Sofi Marinova

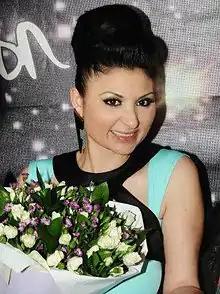
Sofi Marinova after winning the Bulgarian Eurovision 2012 National Final

Sofiya Marinova Kamenova, better known simply as Sofi Marinova is a Bulgarian pop-folk and ethno-pop singer. She has won multiple music awards and contests. She is often called "the Romani pearl" and "the Romani nightingale". In February 2012, she won the Bulgarian Eurovision national final with the song "Love Unlimited", thus becoming the representative of Bulgaria in the 2012 Eurovision Song Contest in Baku, Azerbaijan.